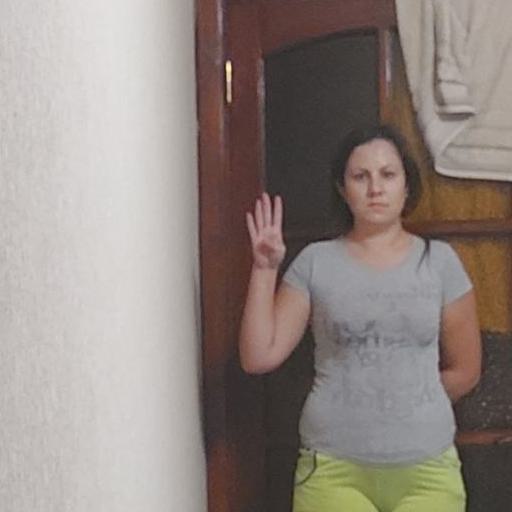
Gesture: four